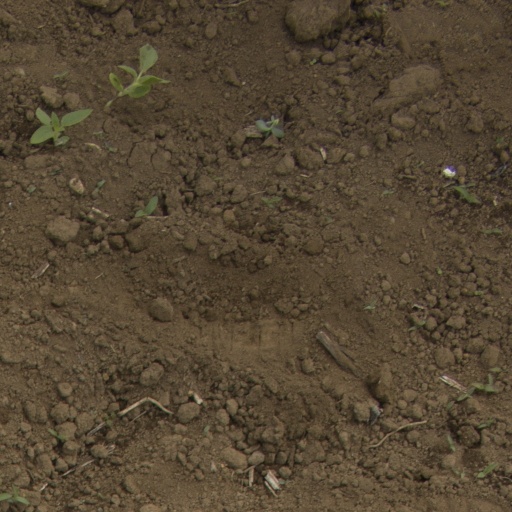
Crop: Jerusalem artichoke